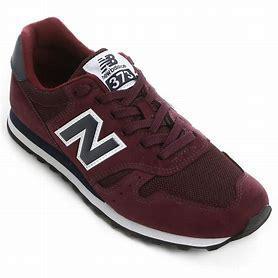
Brand: New
Model: Balance New Balance 373